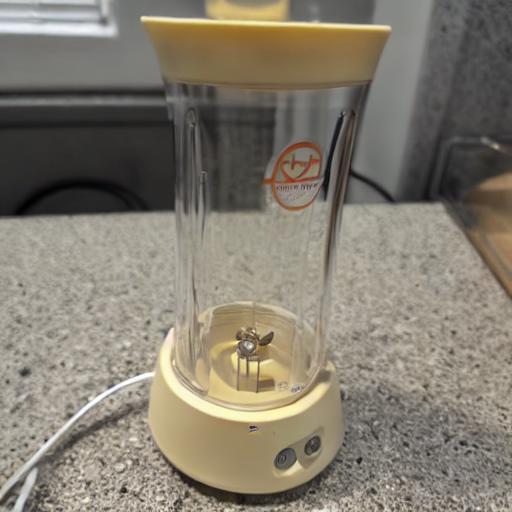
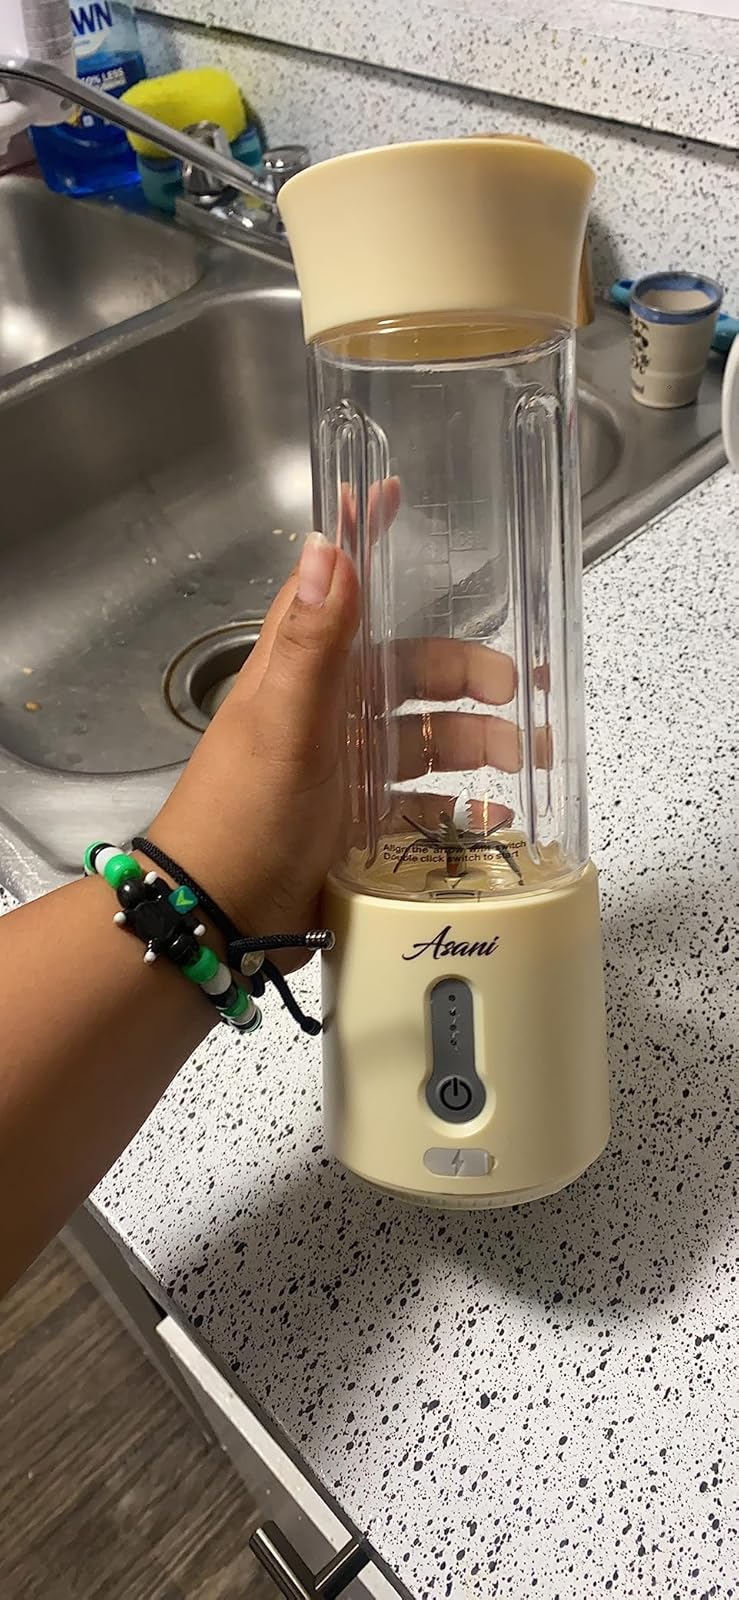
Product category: items_blender
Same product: no